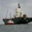
Label: ship